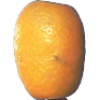
Label: kumquats